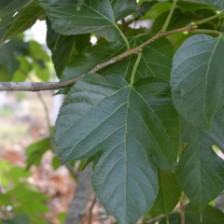
Variety: RedKing